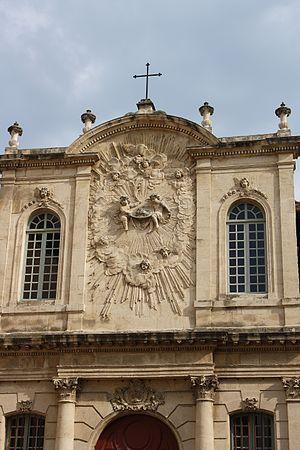
La ville d'Avignon a compté et compte encore de nombreuses églises, principalement en raison de son histoire, qui l'a vue devenir au XIVᵉ siècle la capitale de la chrétienté, avec l'installation des papes à l'intérieur de ses murs. Après le départ des papes, les temps incertains des XVᵉ et XVIᵉ siècles laissent place à un déploiement d'une piété baroque dans la ville, avec la construction de nombreuses églises, chapelles et la fondation de très nombreux couvents, lui faisant mériter le nom qui lui est parfois donné, « Altera Roma ».